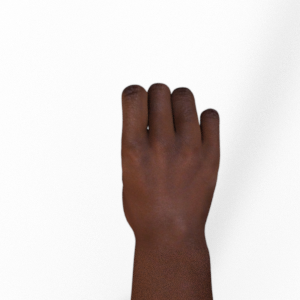
Label: rock